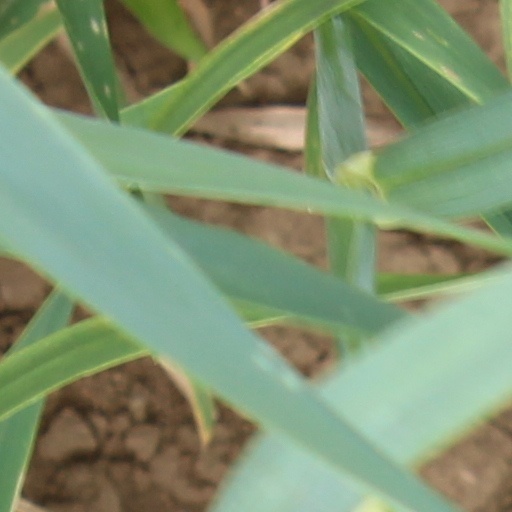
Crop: wheat